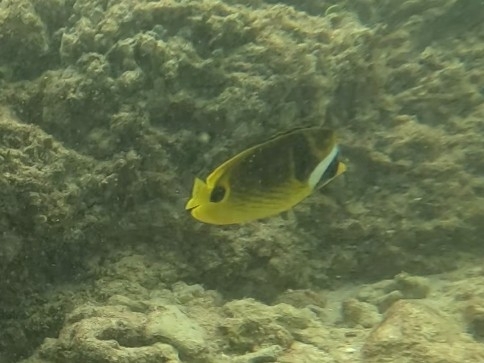
Chaetodon lunula (Raccoon Butterflyfish)